List of bird genera

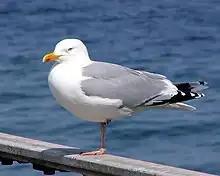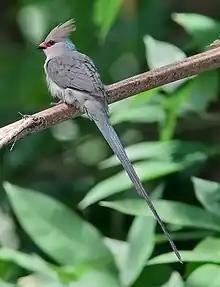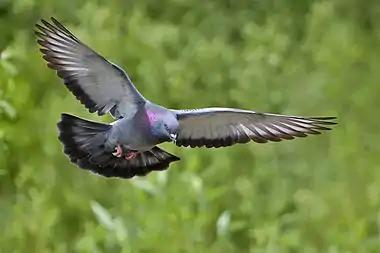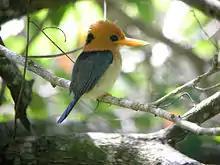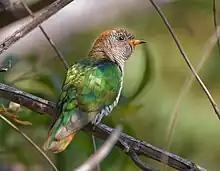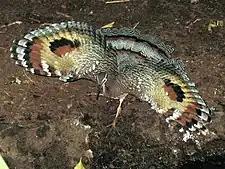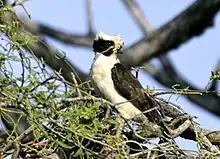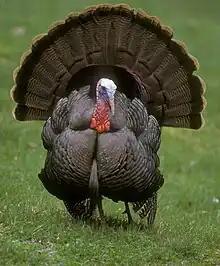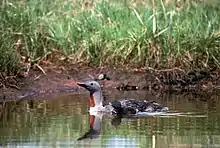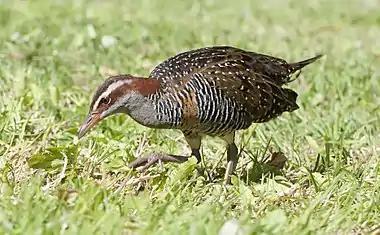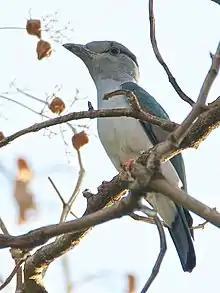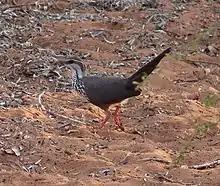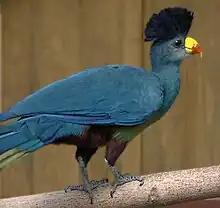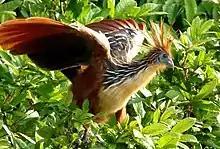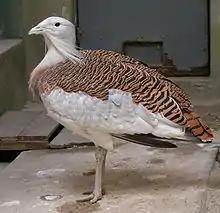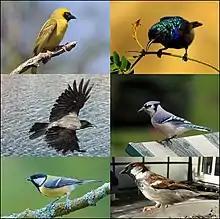
European herring gull
Blue-naped mousebird (Urocolius macrourus)
Rock dove in flight
Like many forest-living kingfishers, the yellow-billed kingfisher often nests in arboreal termite nests.
Some species, like the Asian emerald cuckoo ("Chrysococcyx maculatus") exhibit iridescent plumage.
The sunbittern will open its wings to display two large eye spots when threatened
The laughing falcon is a snake-eating specialist
Despite its distinct appearance, the wild turkey is actually a very close relative of pheasants
Red-throated loon ("G. stellata"), the smallest living "Gavia" species. Some Miocene members of this genus were smaller still.
Rails are one of the most widespread Gruiformes
The cuckoo roller exhibits a pronounced sexual dichromatism in the plumage.
Subdesert mesite, "Monias benschi"
Great blue turaco"Corythaeola cristata"
Hoatzin at Lake Sandoval, Peru
Captive specimen of a male great bustard, showing the characteristic long, beard-like feathers and heavy build.
Clockwise from top right: Palestine sunbird ("Cinnyris osea"), blue jay ("Cyanocitta cristata"), house sparrow ("Passer domesticus"), great tit ("Parus major"), hooded crow ("Corvus cornix"), southern masked weaver ("Ploceus velatus")
A brown pelican "Pelecanus occidentalis", taken in Santa Barbara, California

Passerines, the "song birds". This is the largest order of birds and contains more than half of all birds.